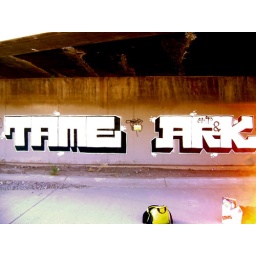
the camera suckedthe little yellow sign in the middle says &amp;quot;compare and save&amp;quot;